Describe the emotion expressed in this image:  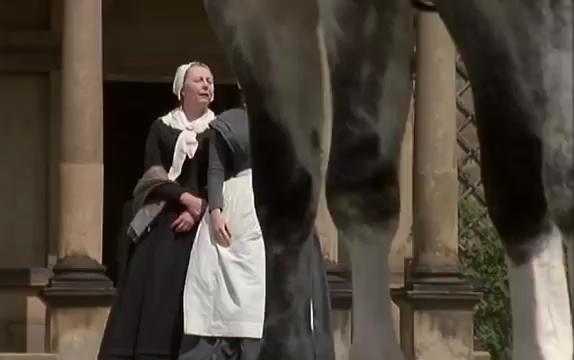
This person displays Suffering, valence and arousal with low intensity.